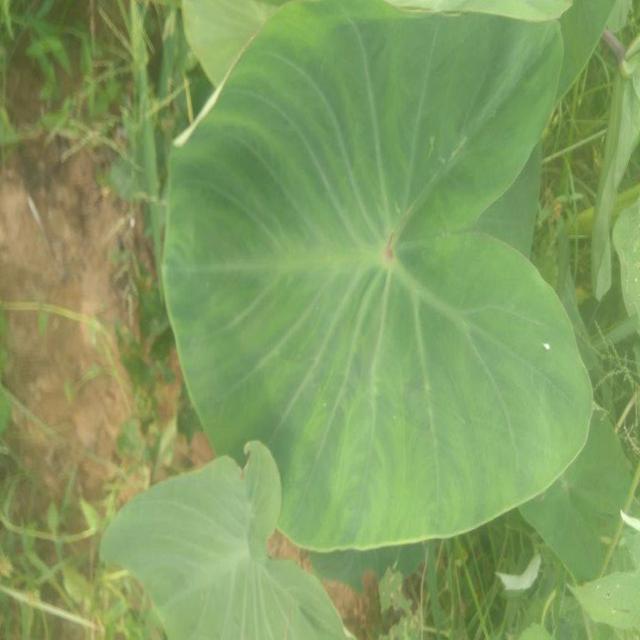
Label: Healthy